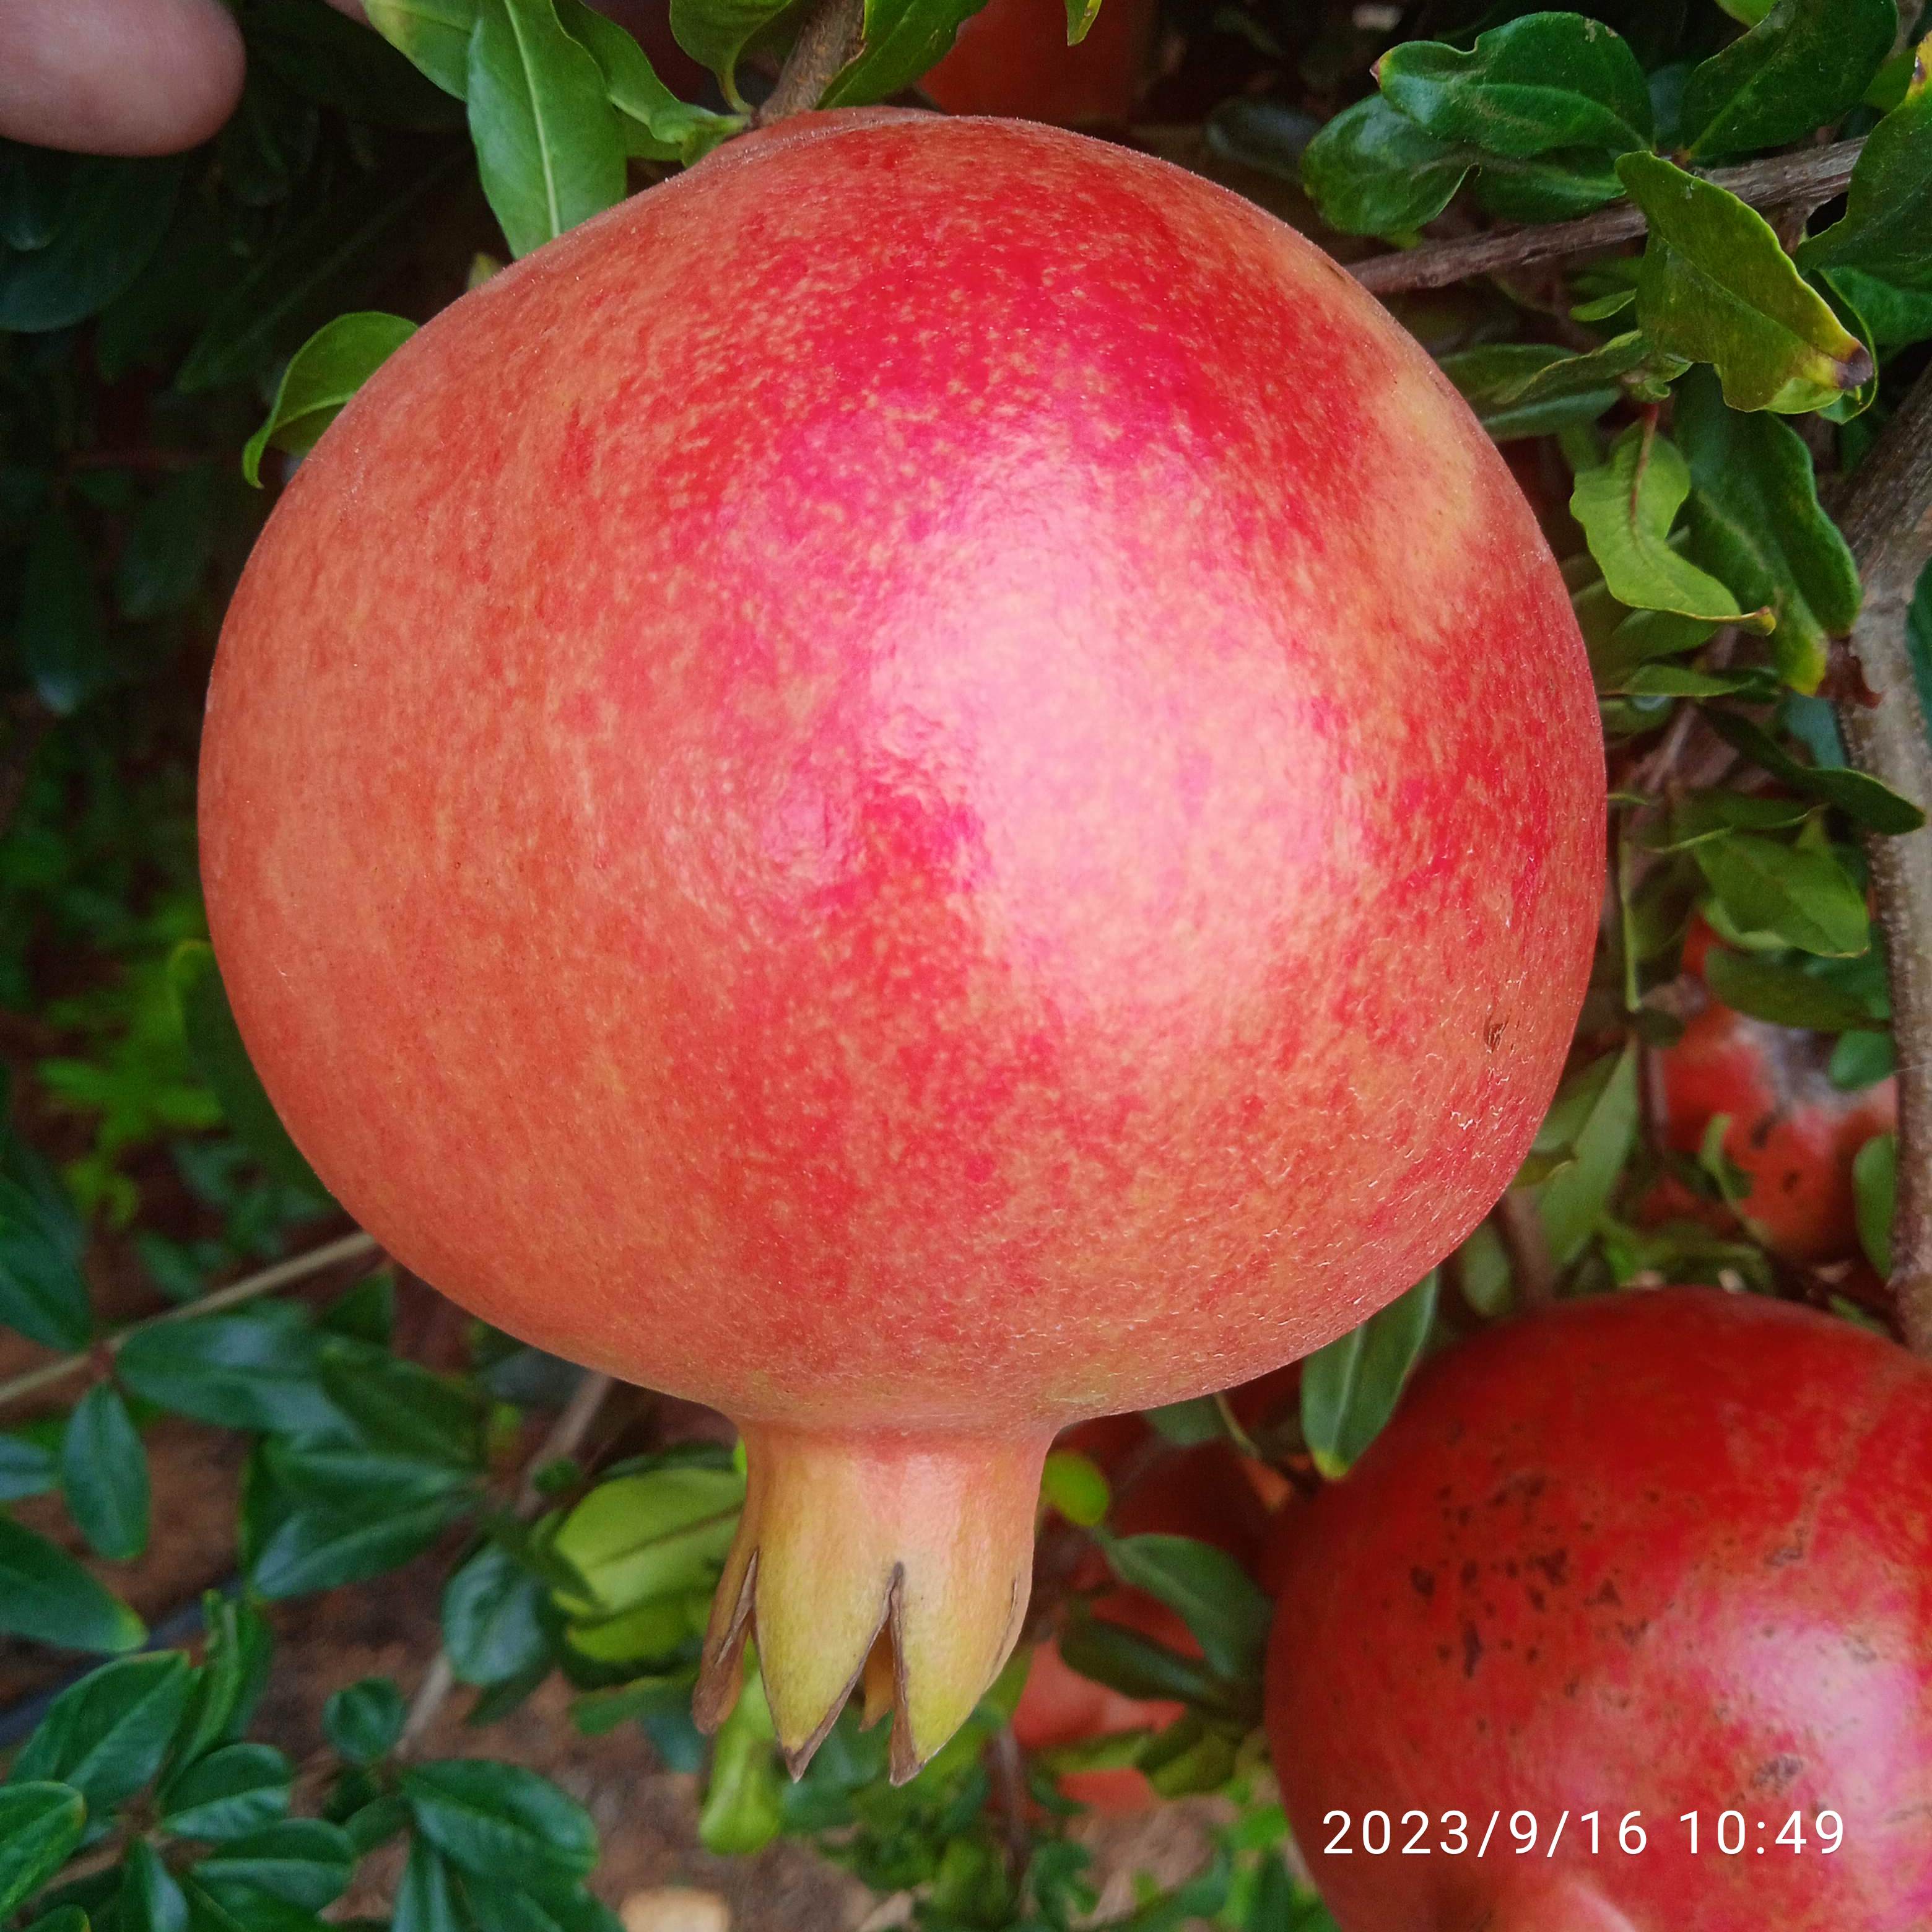
Label: Healthy